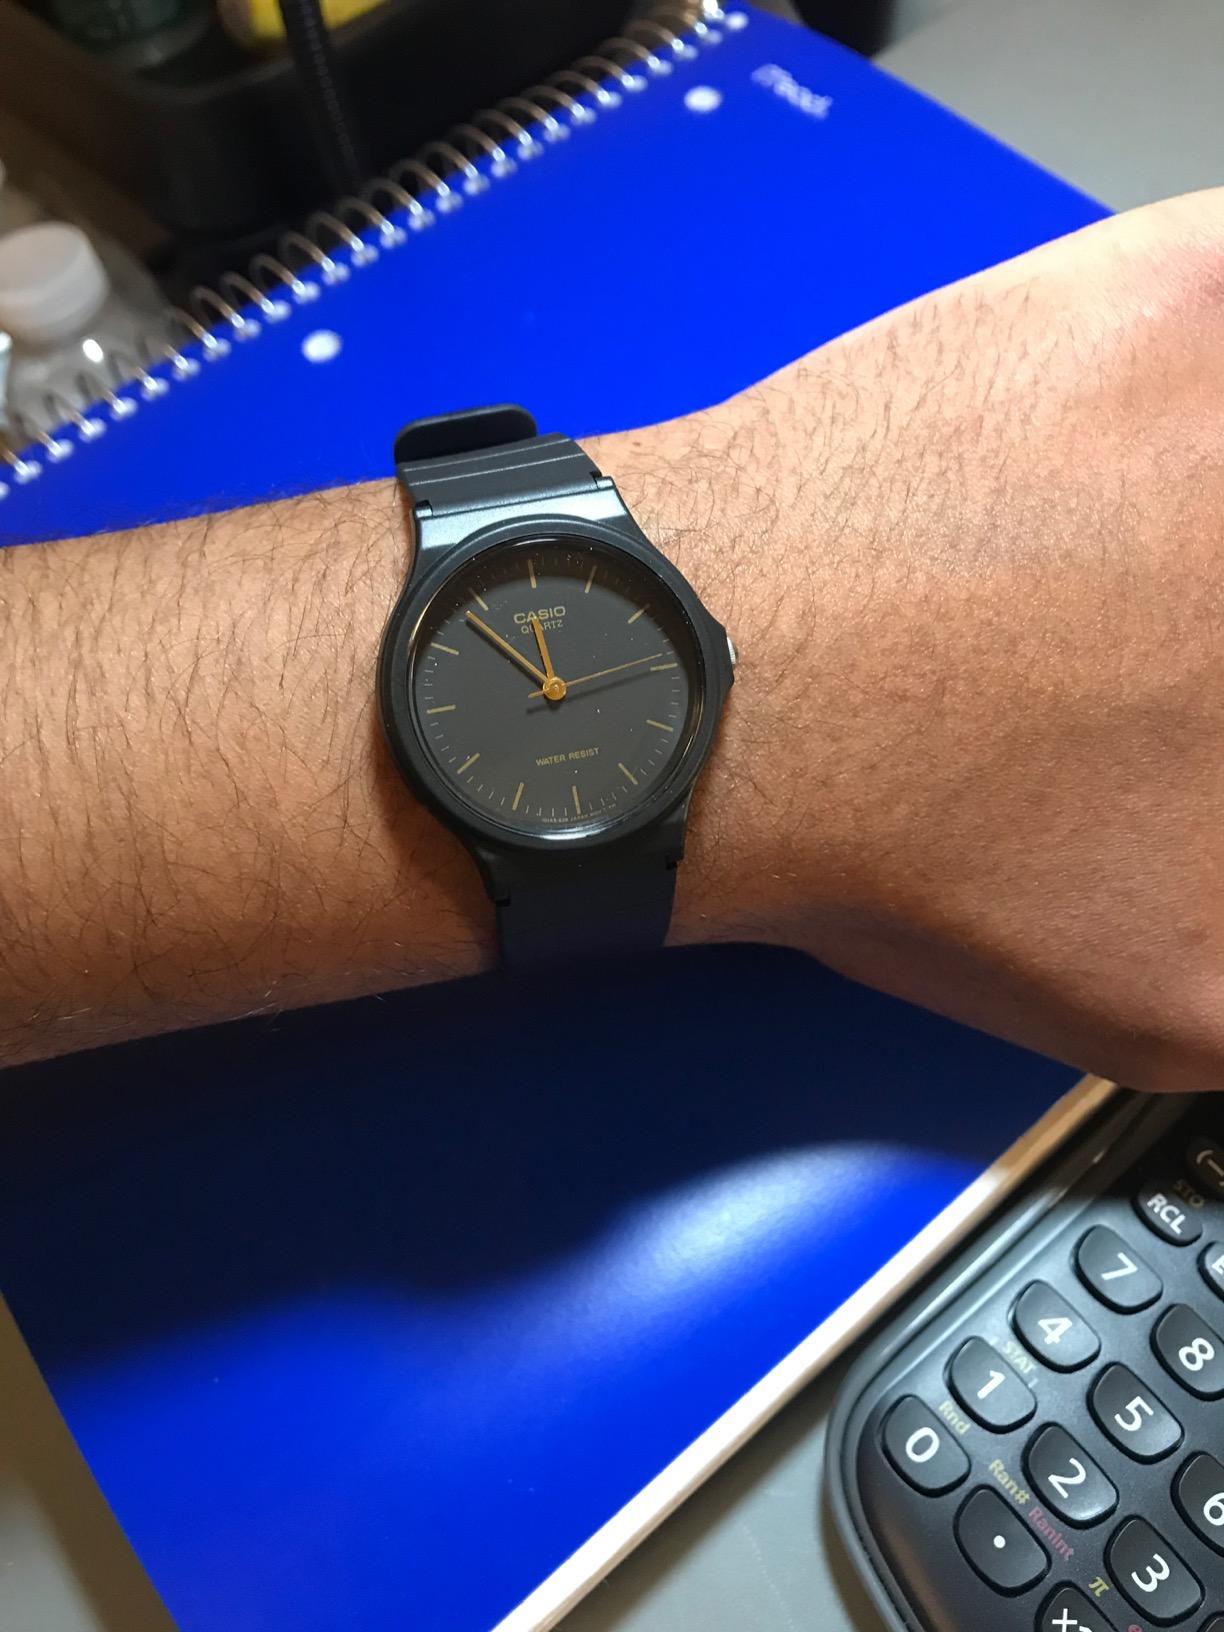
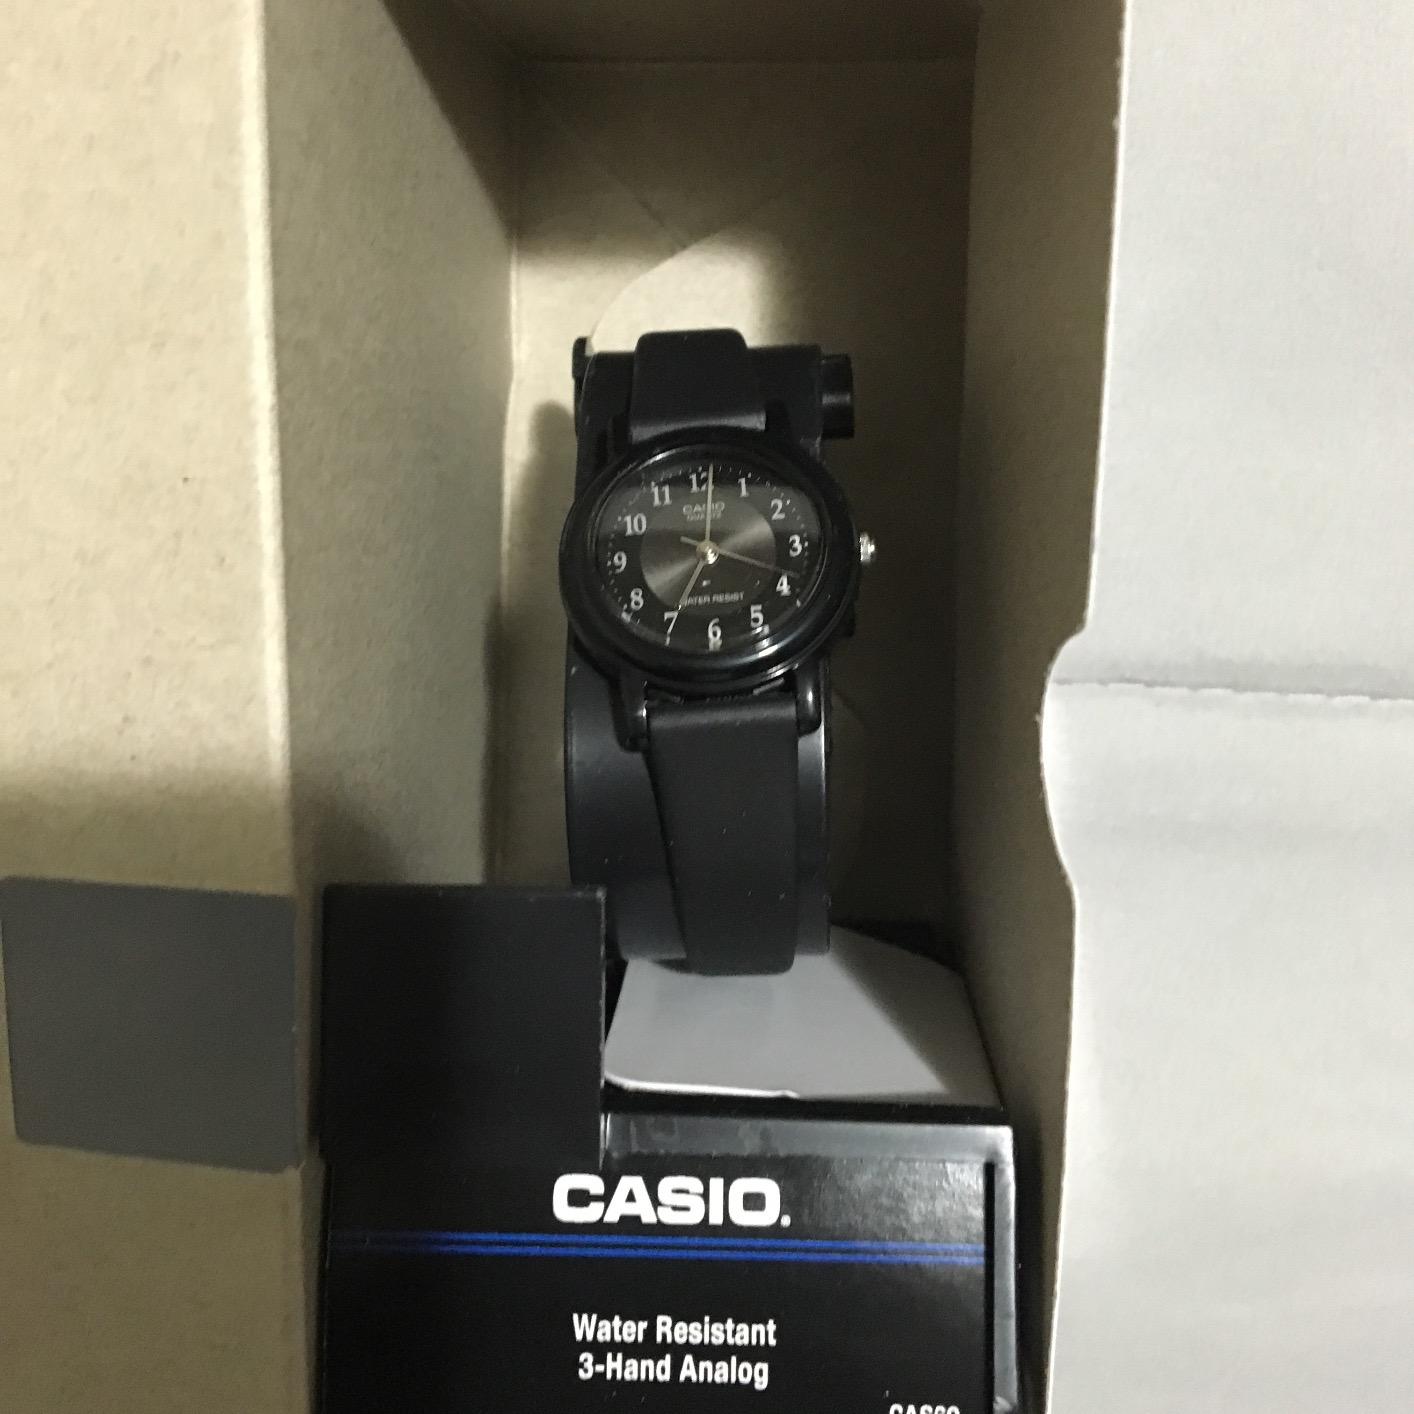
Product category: accessories_watch
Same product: no